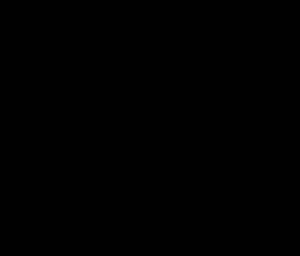
Les prostaglandines sont des métabolites de l'acide arachidonique, obtenues à partir de phospholipides membranaires par action de phospholipases. Molécules liposolubles destinées à la sécrétion dans le milieu extracellulaire, ce sont des cytokines qui jouent des rôles importants dans les organismes vivants. En effet, les prostaglandines sont des agents de signalisation paracrine et autocrine qui activent de nombreux RCPG. Chaque prostaglandine possède 20 atomes de carbone dont un cycle à 5 atomes de carbone. Ce sont des médiateurs chimiques qui possèdent divers effets physiologiques, contribuant notamment au développement de plusieurs manifestations inflammatoires, la vasodilatation et la douleur.